John McMichael

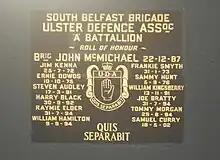
McMichael's name heads a list of South Belfast UDA on this Sandy Row plaque

McMichael was killed by a bomb attached to his car outside his Hilden Court home, in Lisburn's loyalist Hilden estate on 22 December 1987, shortly before his fortieth birthday. He was on his way to deliver Christmas turkeys to the families of loyalist prisoners. At 8.20 p.m. after he had turned on the ignition of his car and the vehicle slowly reversed down the driveway, the movement-sensitive switch in the detonating mechanism of the booby-trap bomb attached to its underside was activated, and the device exploded. McMichael lost both legs in the blast and suffered grave internal injuries. He was rushed to Lagan Valley Hospital but died shortly afterwards.